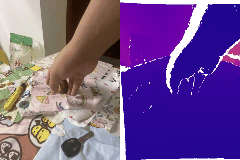
Label: banana